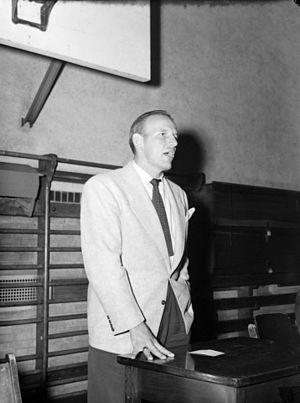
Vic Obeck donne une conférence.